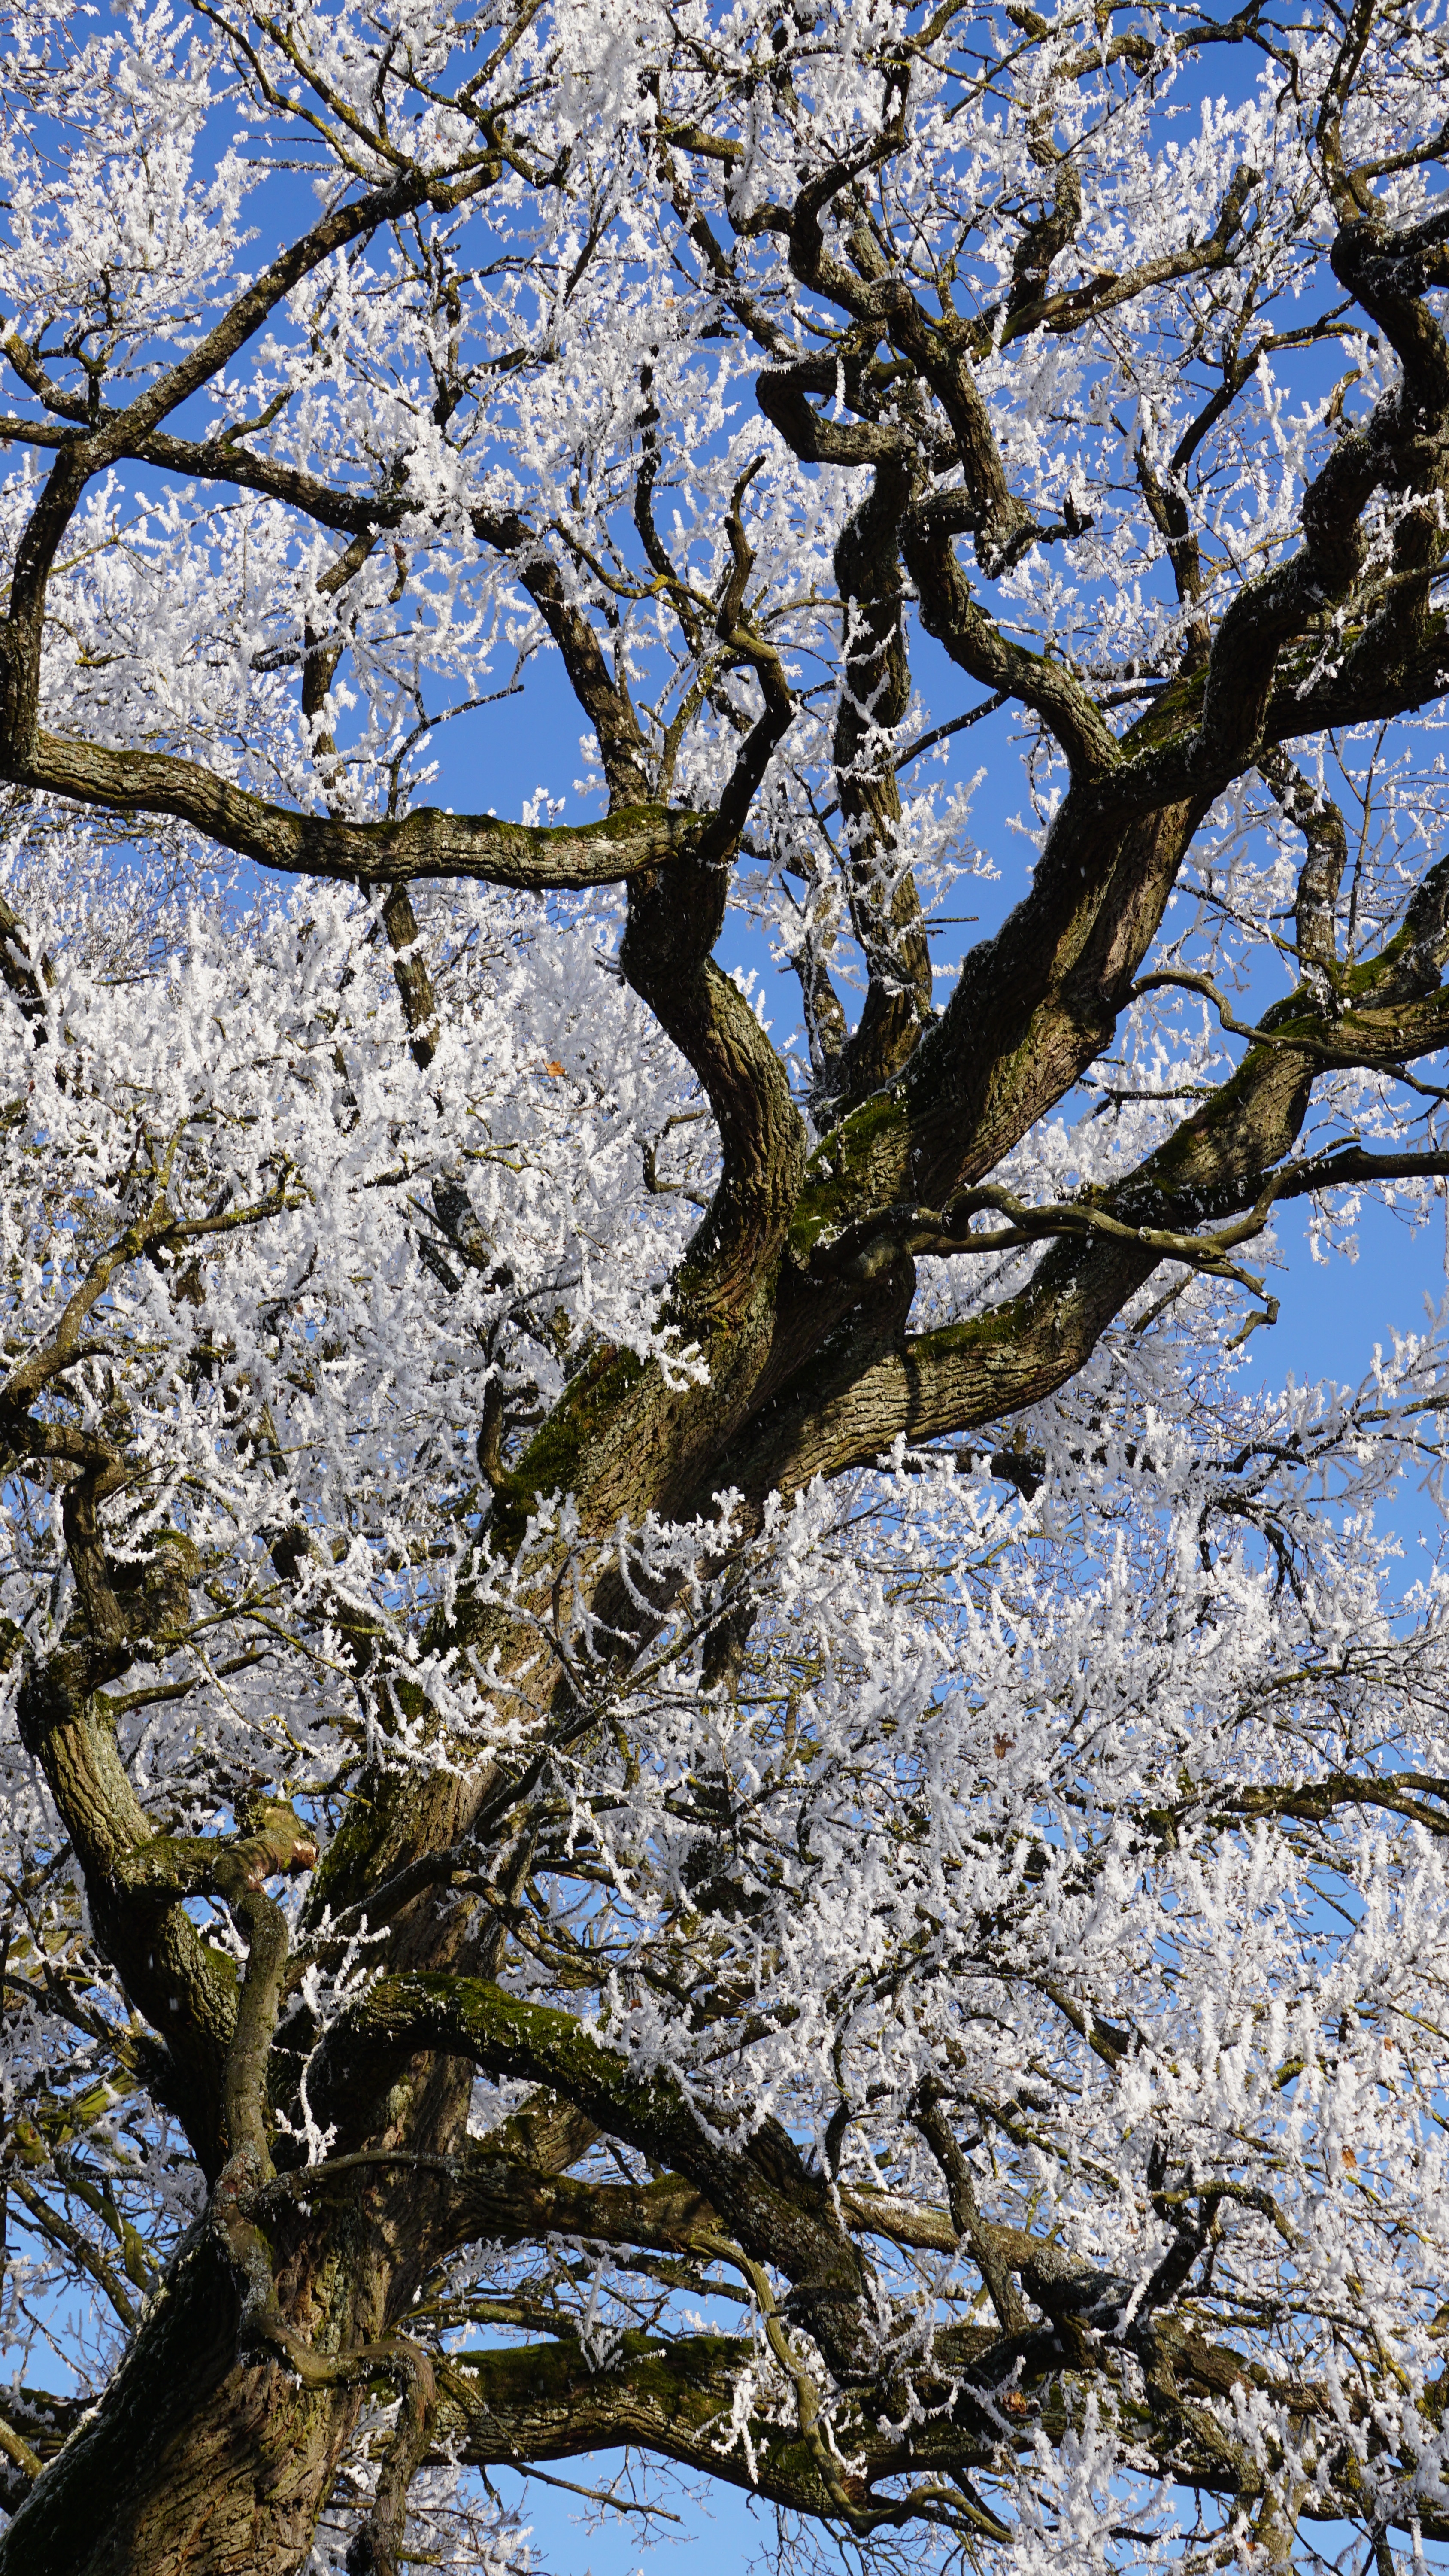
tree, nature, branch, blossom, snow, cold, winter, plant, white, leaf, flower, frost, ice, spring, frozen, season, cherry blossom, trees, iced, icy, branches, crystal, winter magic, eiskristalle, on frozen, woody plant